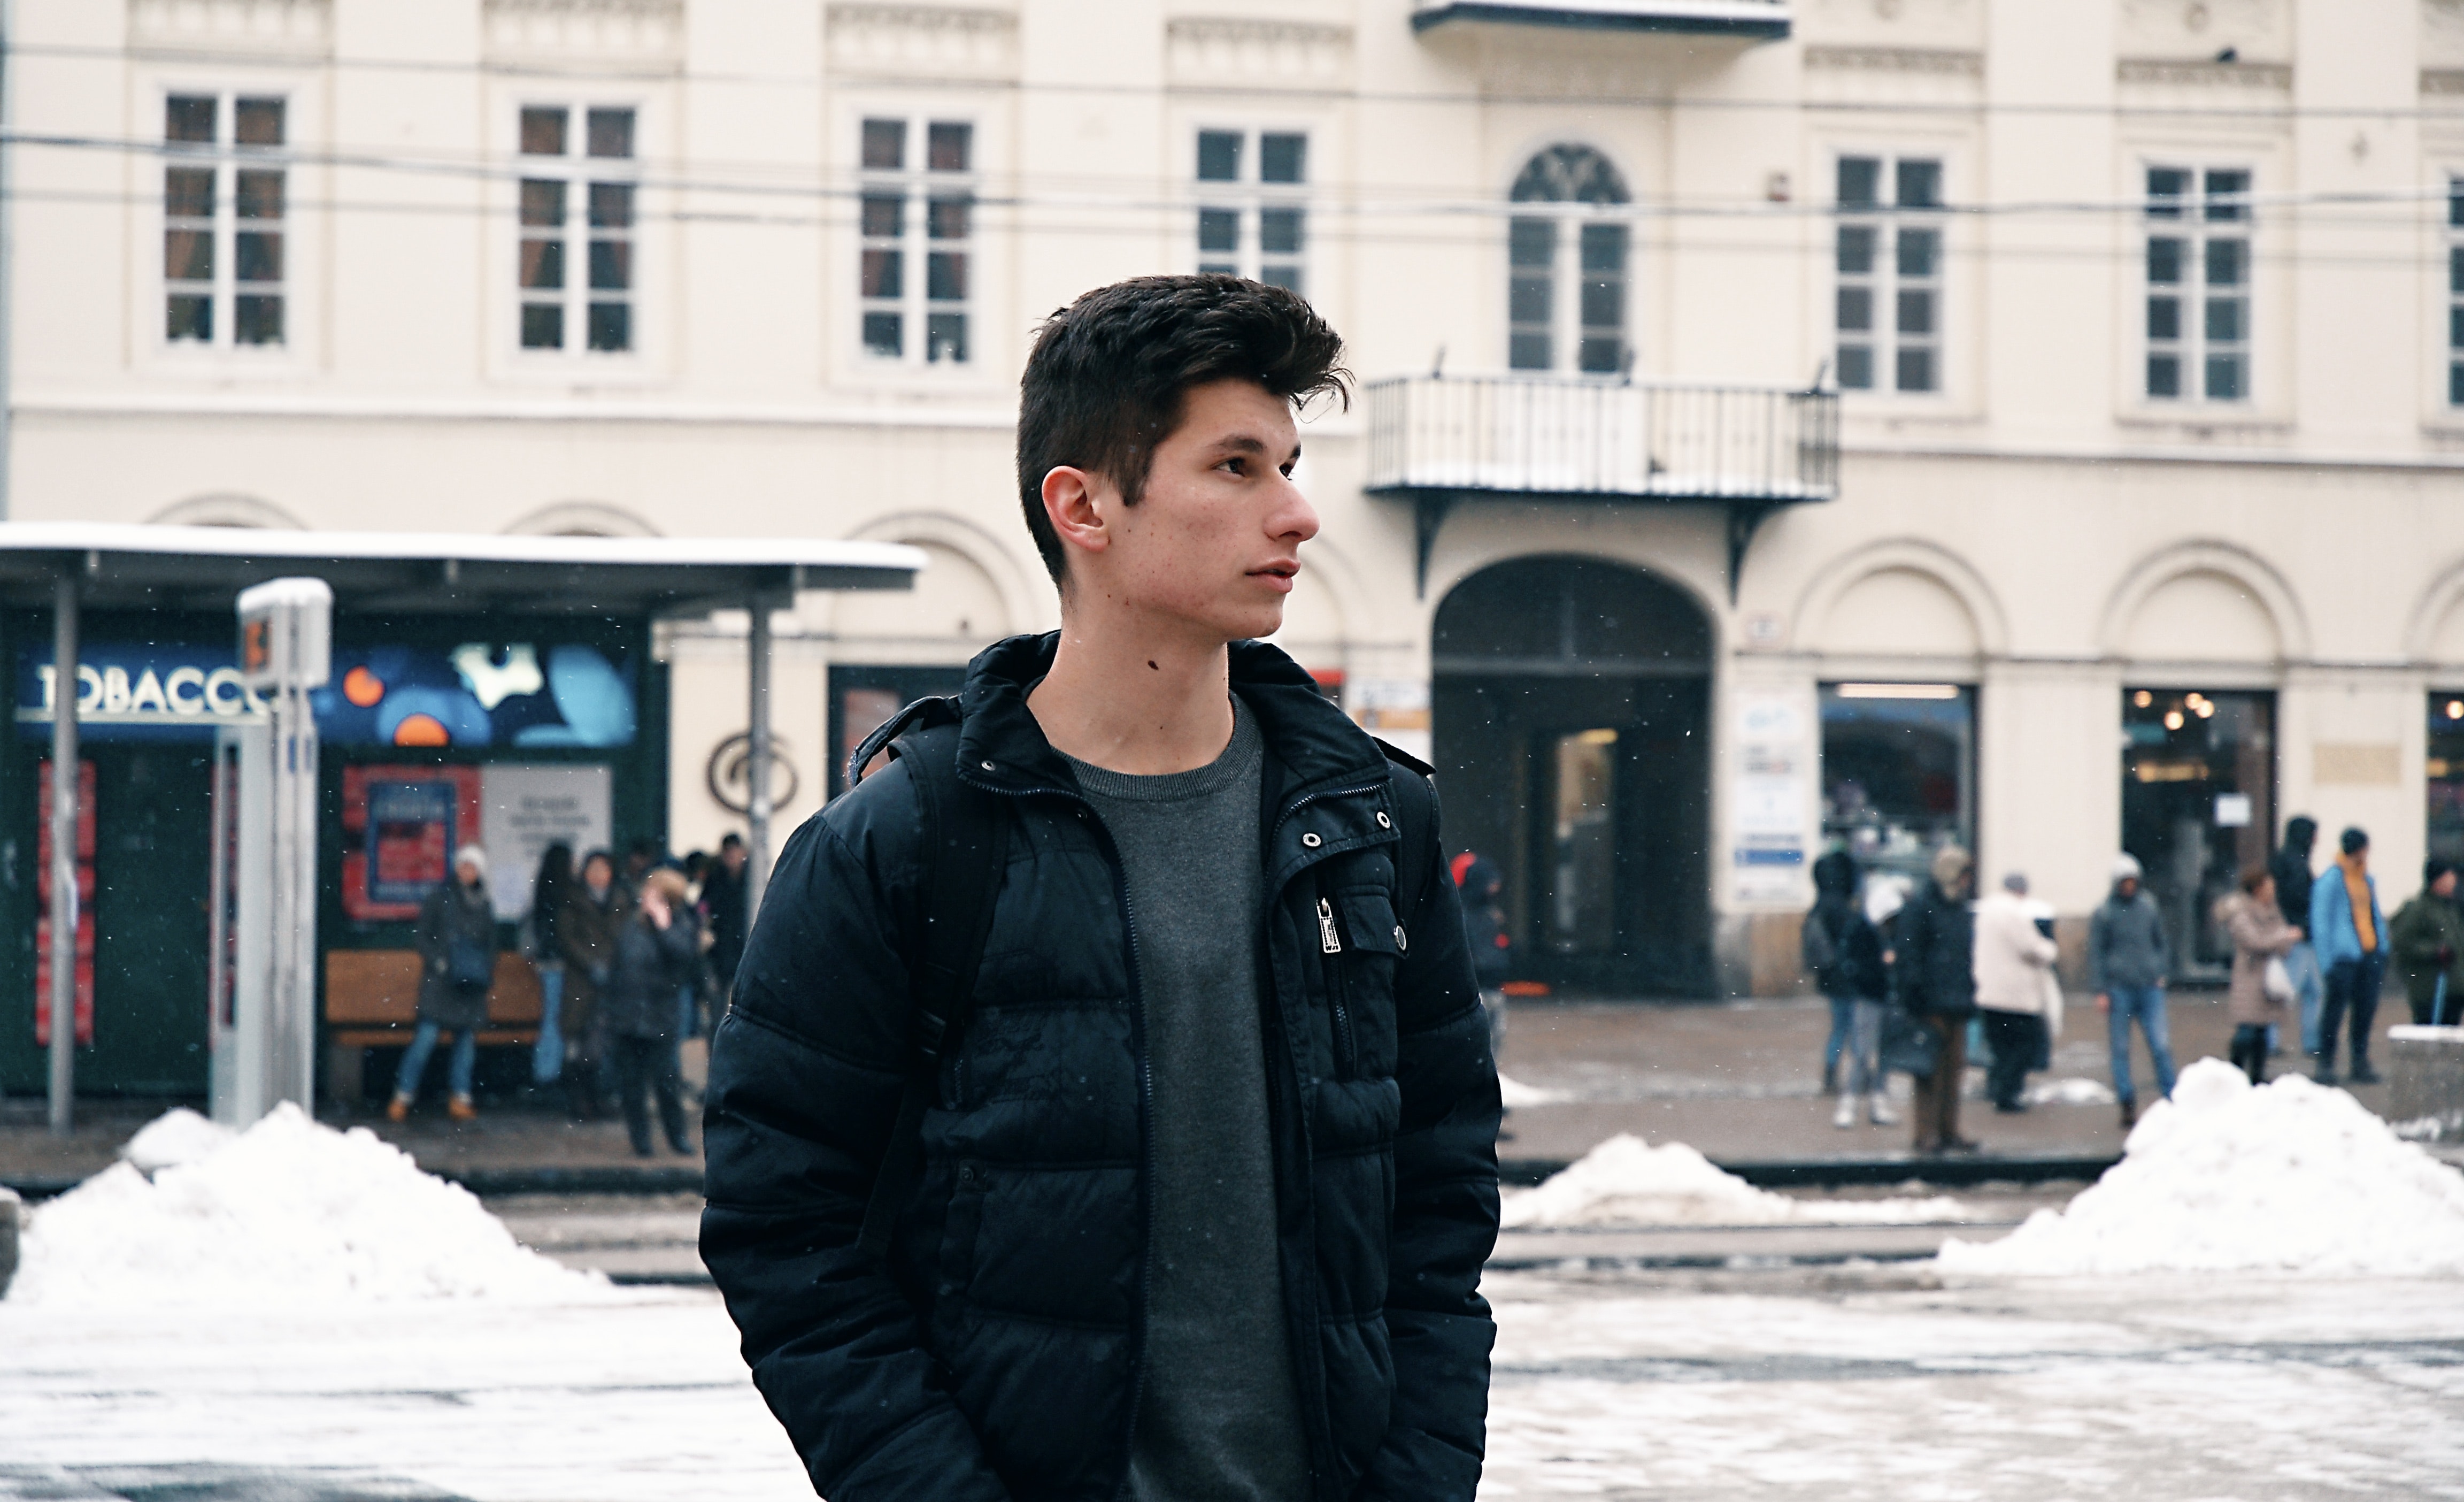
street fashion, jacket, snapshot, standing, leather jacket, fashion, human, cool, outerwear, black hair, textile, photography, leather, street, winter, top, t shirt, smile